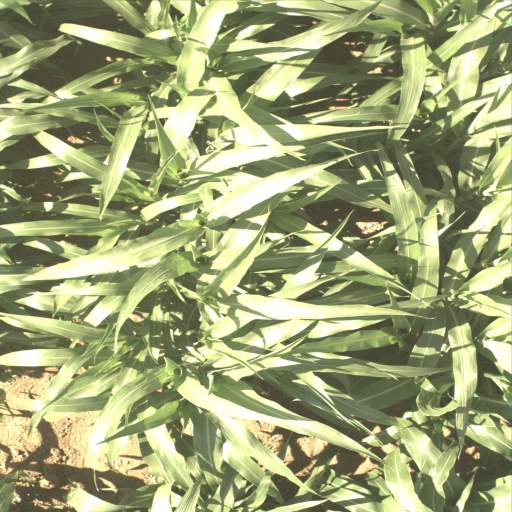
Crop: sorghum